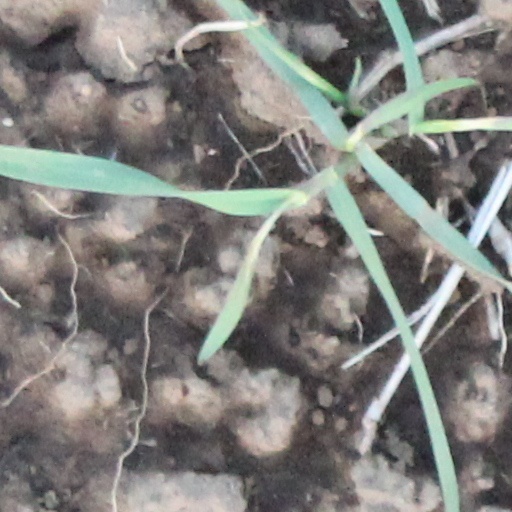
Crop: wheat